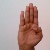
The image shows a hand gesture representing the letter 'B' in Indian Sign Language.